Syro-Malabar Catholic Eparchy of Palghat

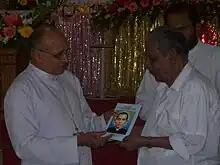
Mar Jacob Manathodath, bishop of Palakkad diocese, releasing the biography of Venerable Payyappilly Mar Varghese Kathanar during his 82nd death anniversary by handing over a copy of it to his great-nephew Mathai Payyappilly Palakkappilly

The Eparchy of Palghat was erected on 20 June 1974, through the Decree "Apostolico Requirente" by Pope Paul VI, bifurcating the eparchy of Trichur and adding into the territory of the new eparchy a few parishes of the eparchy of Tellichery, which were in the district of Palakkad. It was a suffragan of the Archdiocese of Ernakulam. The eparchy was inaugurated on 8 September 1974. The episcopal ordination of Msgr. Joseph Irimpen and his assumption of office as the first bishop of the eparchy took place on the same day. It is now a suffragan of the Archdiocese of Trichur. The eparchy covers an area of 28515 km and it comprises the civil district of Palakkad in Kerala and the districts of Coimbatore, Erode, Karur and Tirupur in Tamil Nadu. At the time of the inauguration of the Eparchy it had a total of 16 parishes and 8 stations. The number of diocesan priests was 14 and that of the adherents was 20810. It has now 69057 adherents, 127 priests incarnated to it and 99 parishes and 45 stations. Bishop Irimpen retired from his office on 6 December 1994 and died on 23 August 1997. Msgr. Joseph Veliyathil served the Eparchy as its Administrator from 6 December 1994 to 1 February 1997. Pope John Paul II nominated Bishop Jacob Manathodath, then the Auxiliary Bishop of Ernakulam-Angamaly as the Bishop of Palghat on 11 November 1996. Bishop Manathodath took canonical possession of the eparchy on 1 February 1997.